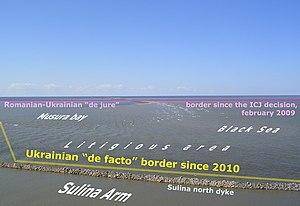
La frontière de jure et de facto entre l'Ukraine et la Roumanie au golfe de Musura, mer Noire, 2011
Les litiges territoriaux roumano-ukrainiens sont l'héritage, depuis 1991 des litiges territoriaux russo-roumains, puis soviéto-roumains. Depuis le traité frontalier roumano-ukrainien de Constanța signé le 2 juin 1997, et depuis l'arrêt rendu par la Cour internationale de justice le 3 février 2009, ils concernent seulement l'îlot Maican sur le Bras de Chilia du Danube, et le golfe de Musura entre l'embouchure de ce même bras et celle du bras de Sulina.